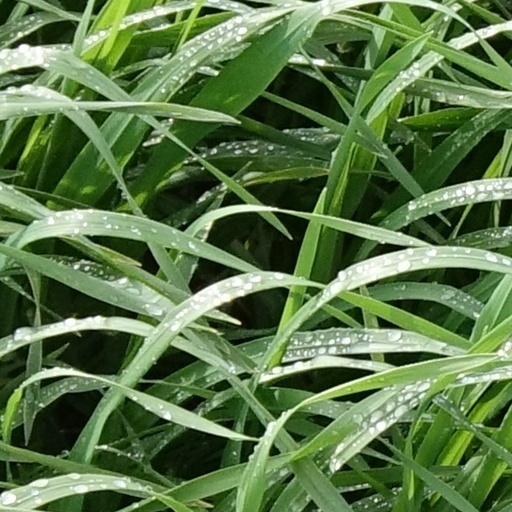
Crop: wheat